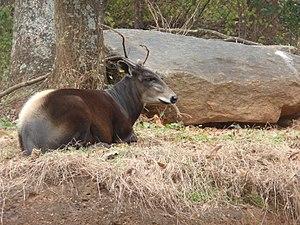
Le Céphalophe à dos jaune est une espèce de mammifère appartenant à la famille des Bovidae.